High Peak Estate

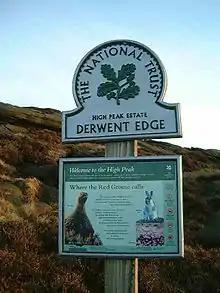
National Trust sign on Derwent Edge on the Dark Peak Estate.

The High Peak Estate is an area of Pennine moorland in the ownership of the National Trust in the Dark Peak area of Derbyshire, England.